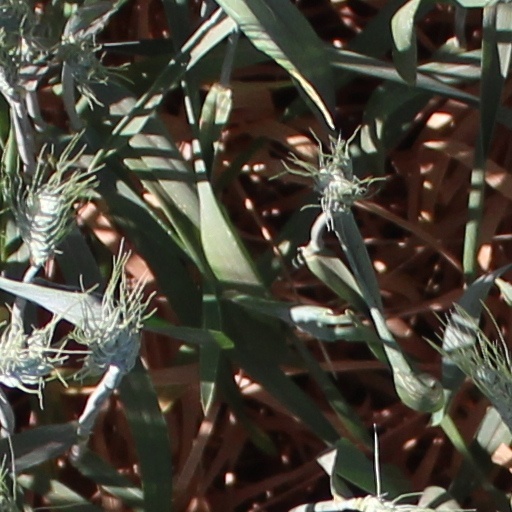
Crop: wheat